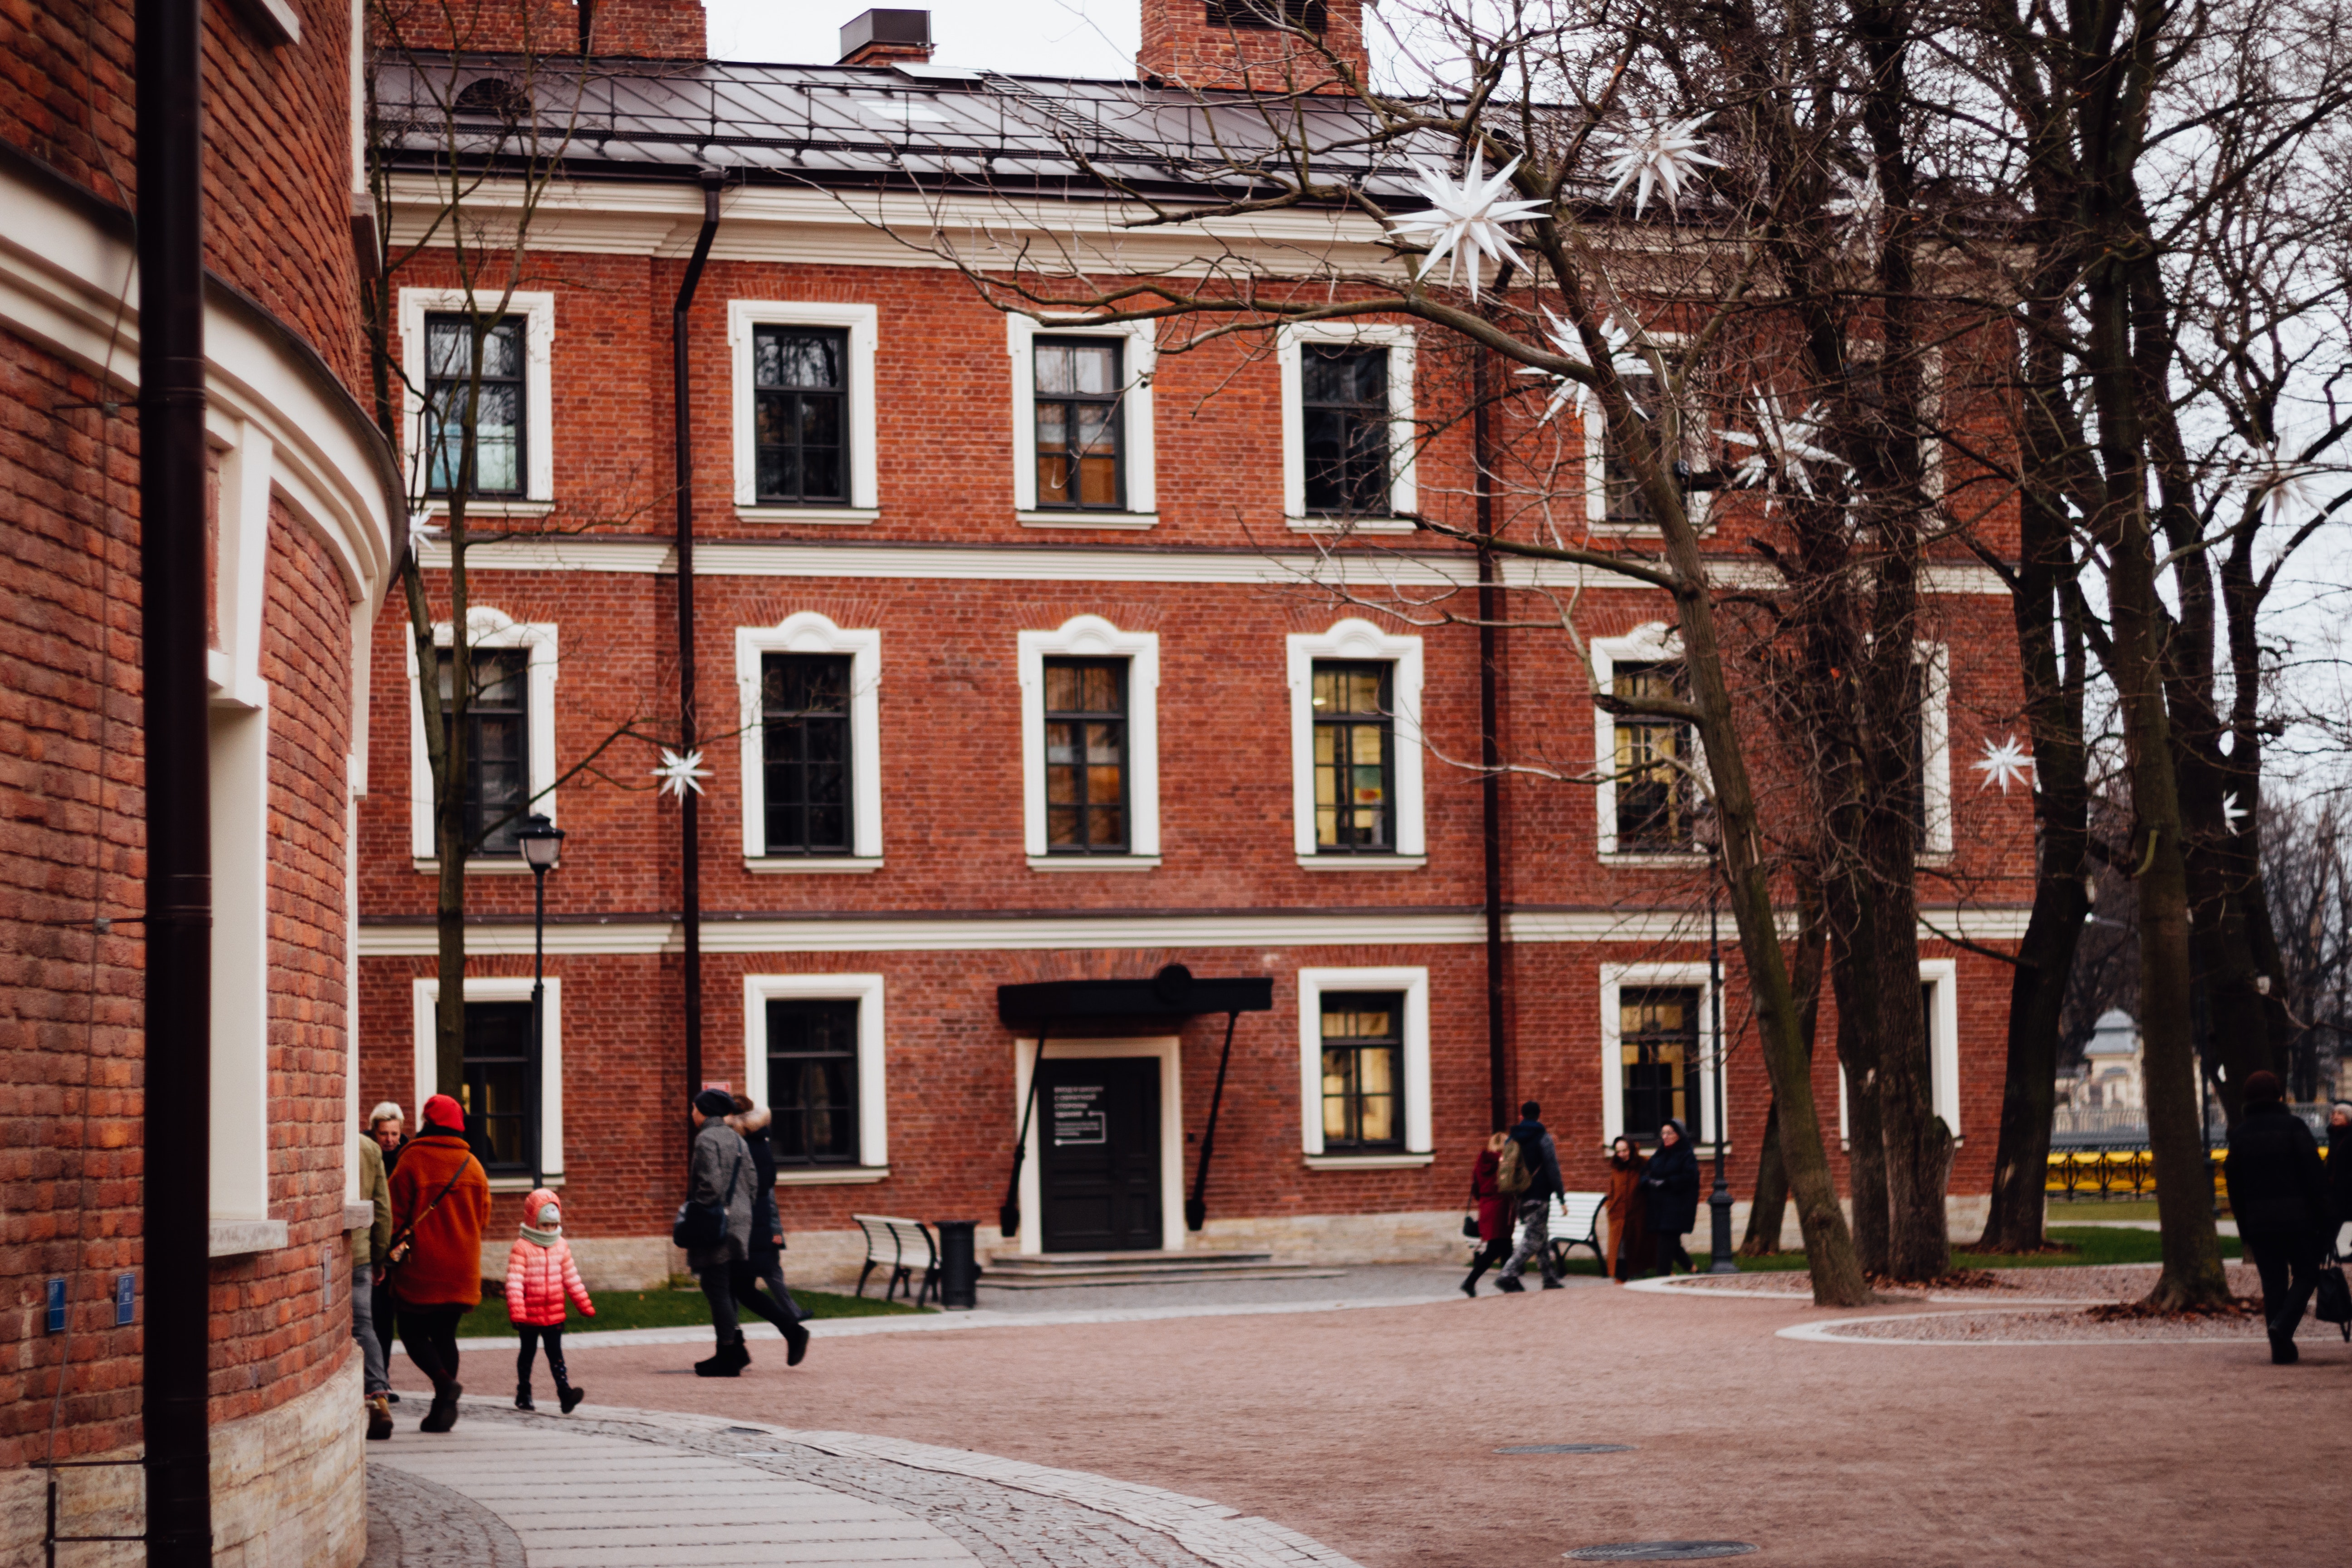
building, red, architecture, town, property, landmark, human settlement, tree, city, facade, house, urban area, neighbourhood, brick, college, street, window, university, plant, campus, home, apartment, mixed use, historic house, pedestrian, stately home